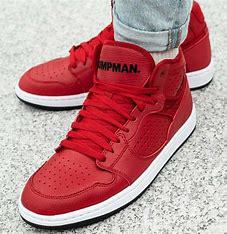
Brand: Jordan
Model: Access